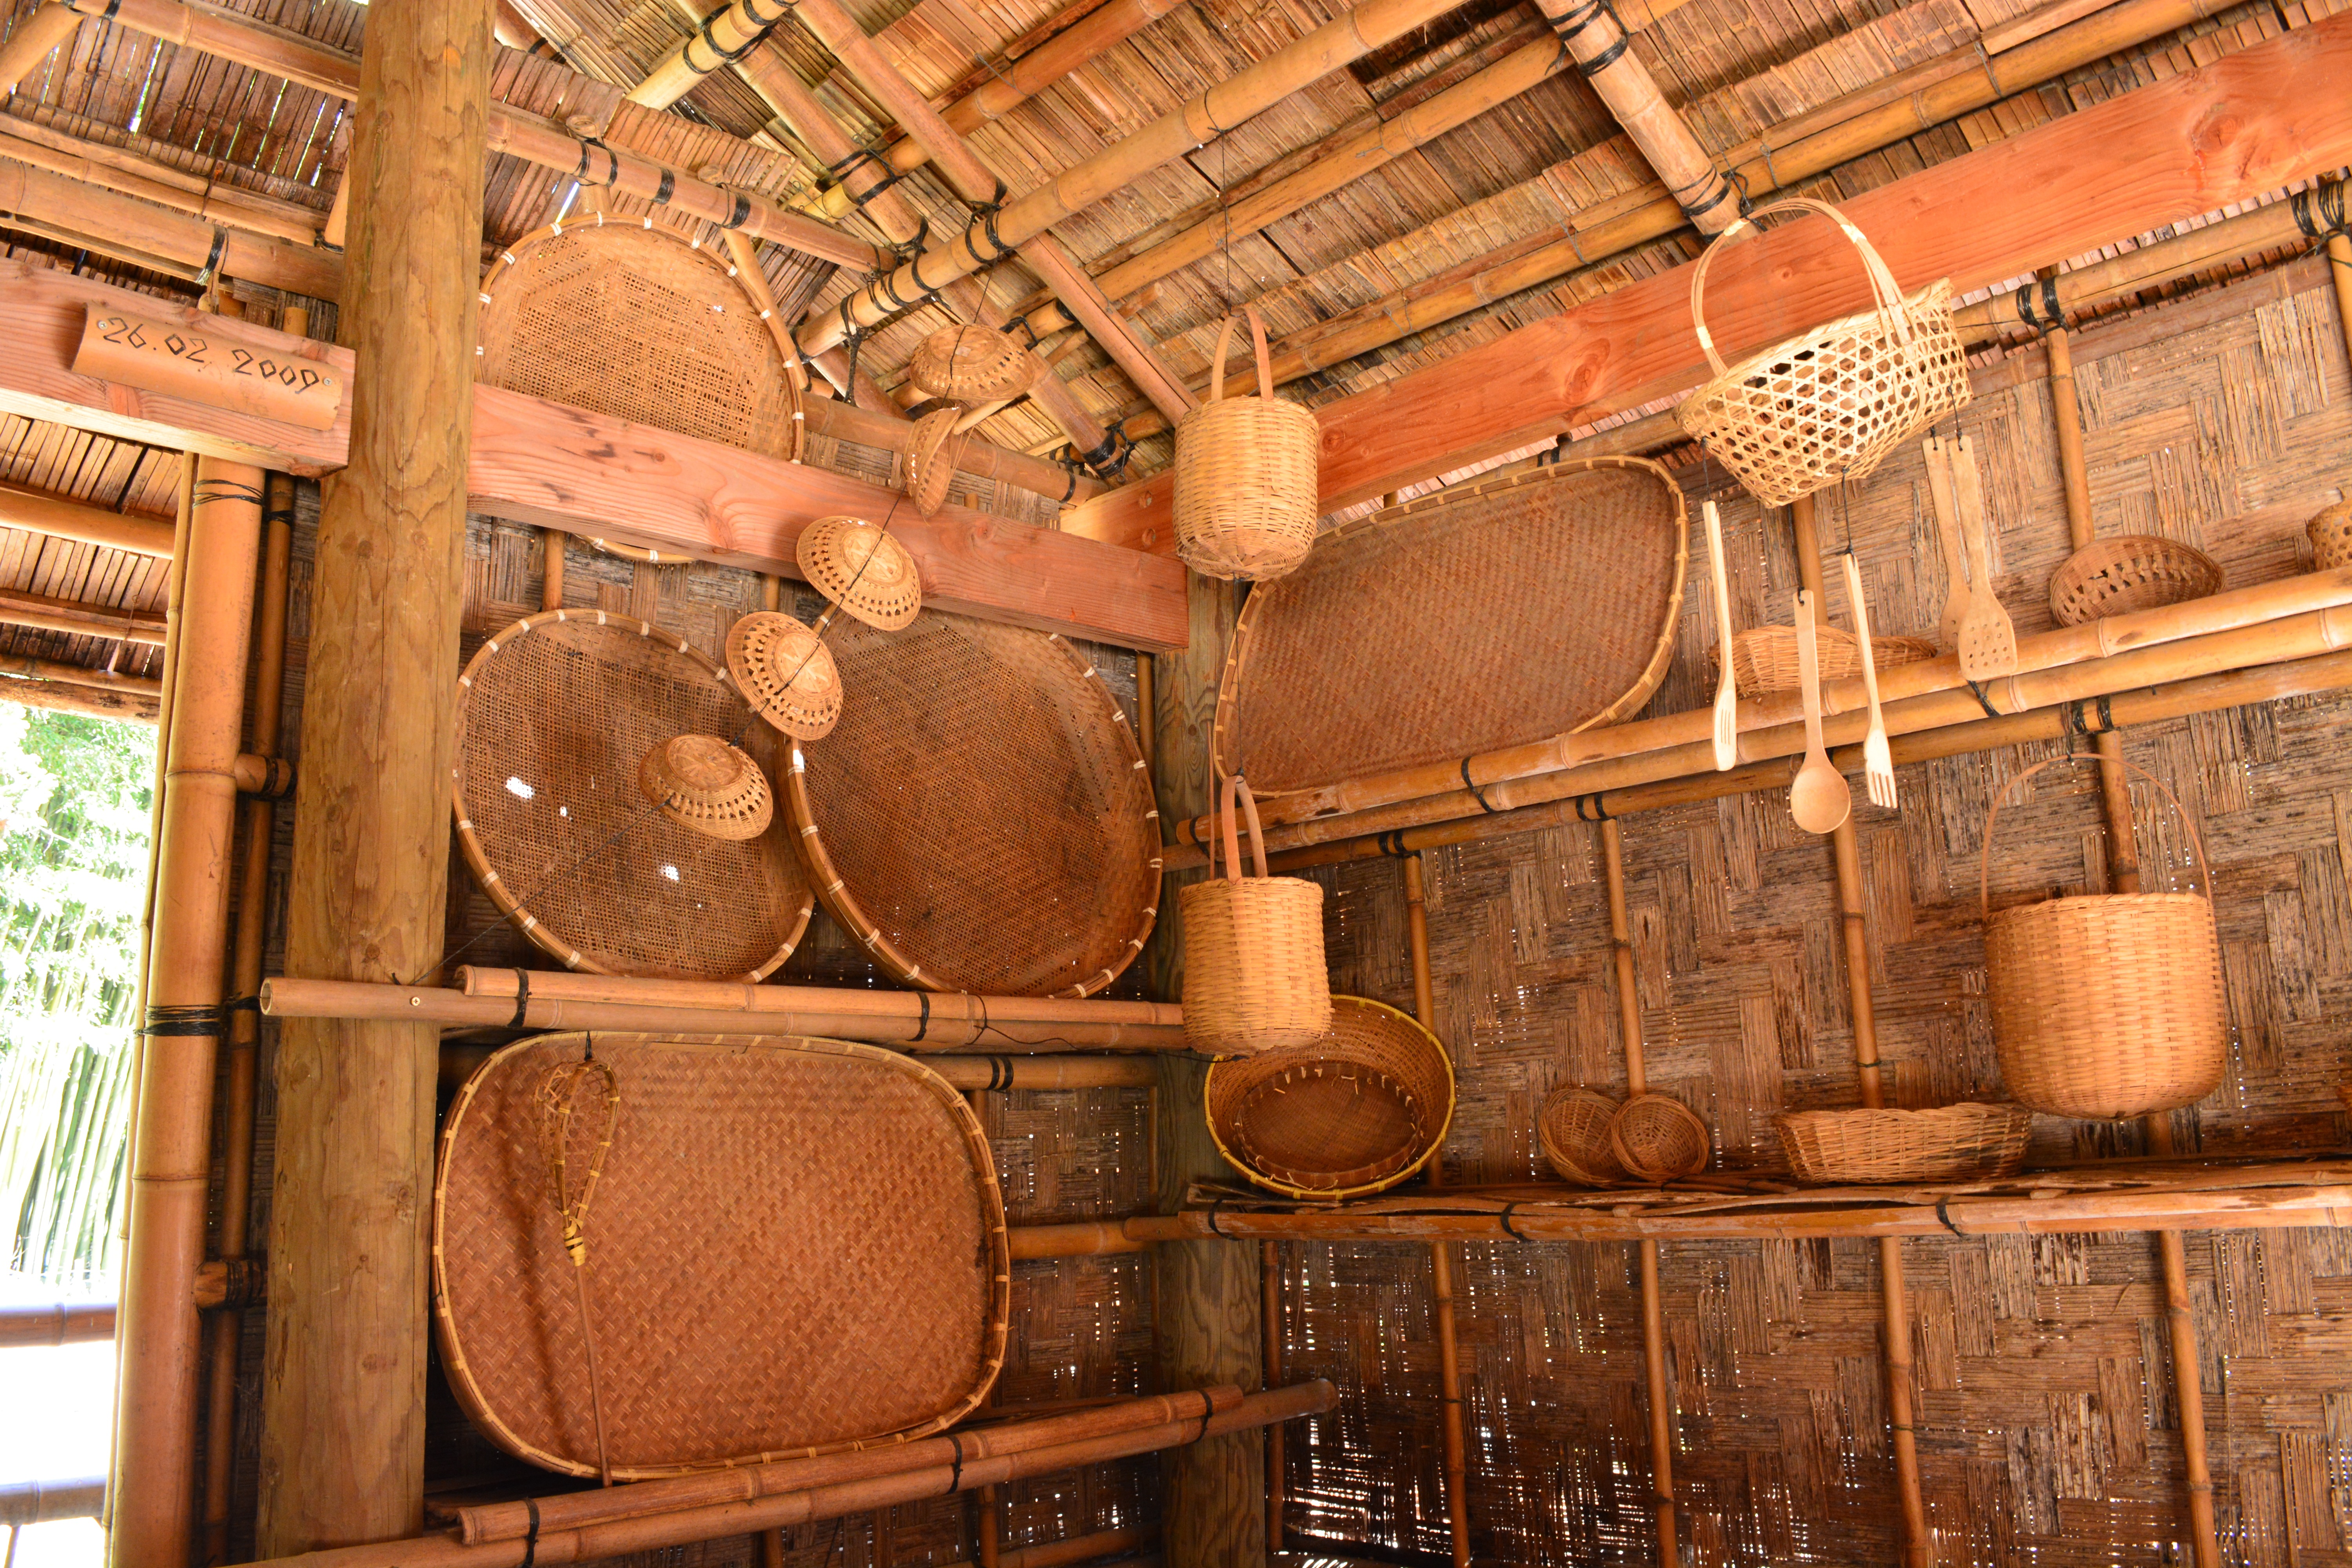
wood, beam, room, lumber, stall, bamboo, laos, man made object, ancient history, recipient